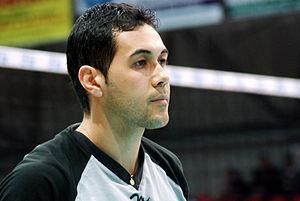
João Paulo Pereira Bravo est un joueur brésilien de volley-ball né le 7 janvier 1979 à Presidente Prudente. Il mesure 1,97 m et joue réceptionneur-attaquant. Il est international brésilien.